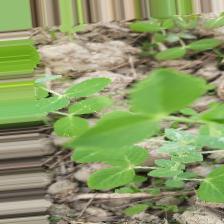
Label: Powdery Mildew